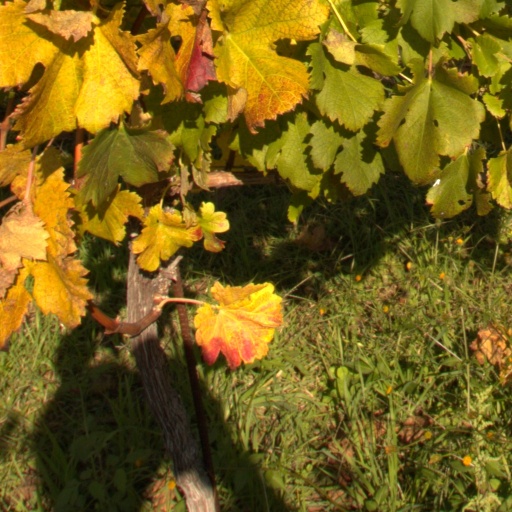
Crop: grape